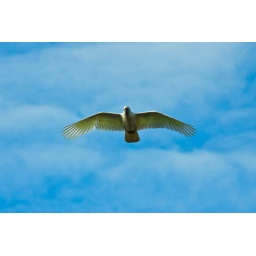
Sulphur Crested Cockatoo in flight against white clouded blue sky